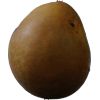
Label: Pear 3